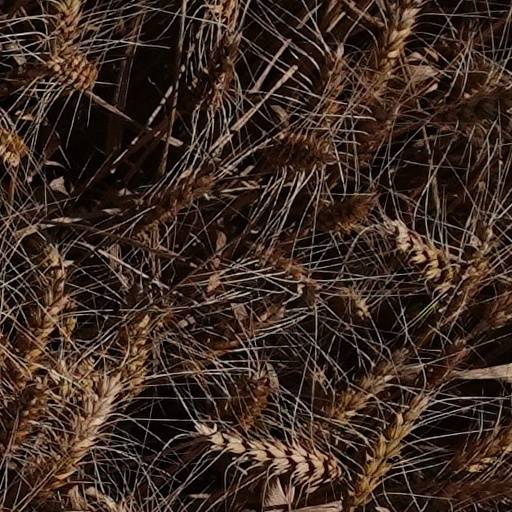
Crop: wheat